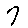
Label: 7